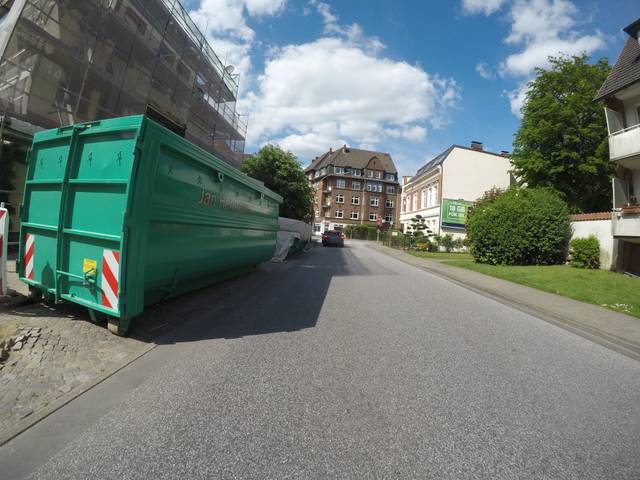
Region: Germany
Coordinates: 53.596, 9.933